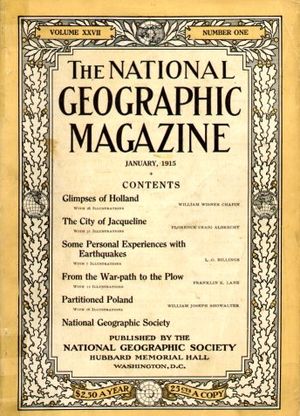
National Geographic
National Geographic Magazine eller blot National Geographic er et internationalt magasin om naturvidenskab, der udgives af National Geographic Society. Magasinet, der udkommer i 28 lande og på 25 forskellige sprog, lægger særlig stor fokus på billedmaterialet og dybdegående artikler.